Arcangelo Placenza da Calatafimi

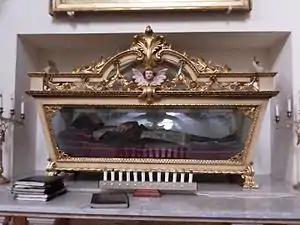
Urn with the mortal remains of the Blessed Arcangelo Placenza from Calatafimi, kept inside the Church of Saint Mary of Jesus in Alcamo.

He lived in the convent of Santa Maria di Gesù in Alcamo until his death on 24 July 1460. His body is kept in an ebony urn placed above the altar of Saint Conrad, in the Chiesa di Santa Maria di Gesù.